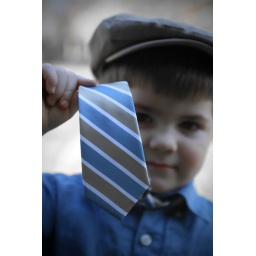
boy in blue 17